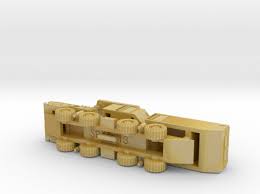
Label: 30N6E